List of historic properties in Mayer, Arizona

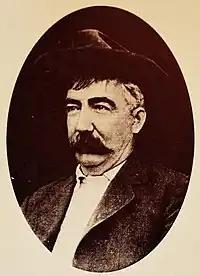
Joe Mayer c. 1900

This is a list, which includes a photographic gallery, of some of the remaining structures and monuments, of historic significance in Mayer, a town in Yavapai County, Arizona.